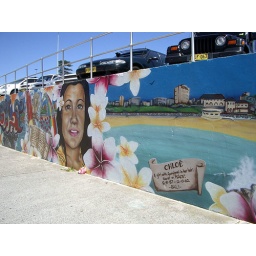
This wall painting is made by the father of Chloe, a girl who died in the Bali bombing